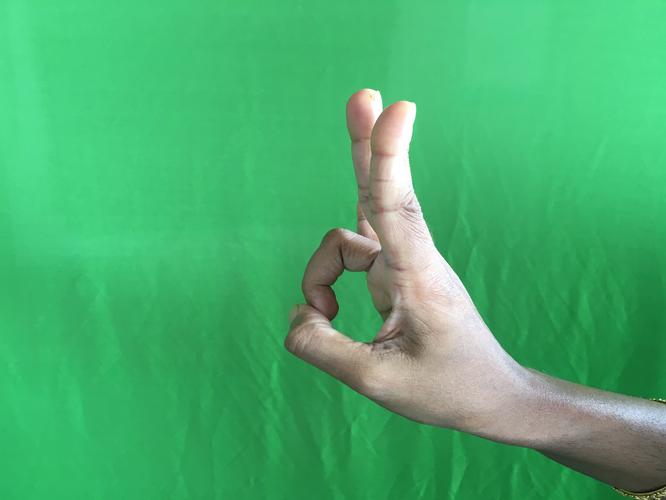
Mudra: Mayura
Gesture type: single_hand